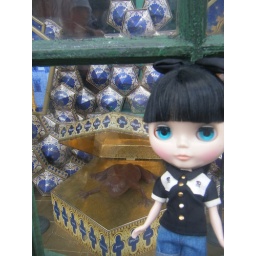
really cool window display with choco frogs in box that opens and closes, at Harry Potter's